Martin H. Hiller

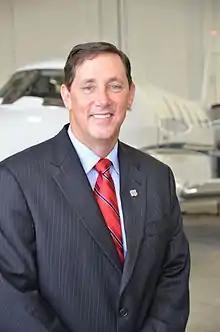

Martin (Marty) H. Hiller is an American entrepreneur and a principal in North Shore Holdings, LLC, with interests in aviation, carbon, and minerals.